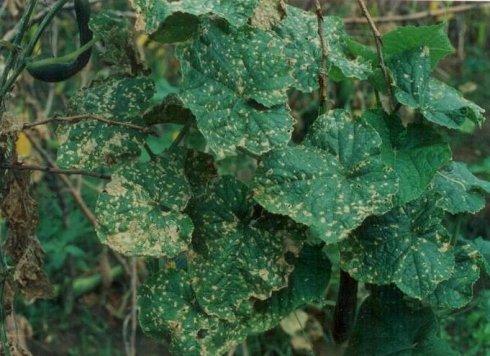
Plant: Cucumber
Disease: cucumber angular leaf spot